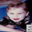
Label: boy